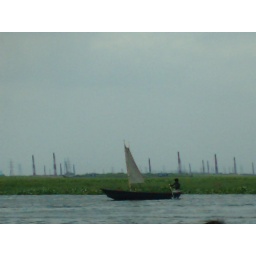
nature poluted by brick field. &amp;amp; tradital Bangladeshi boat with sail